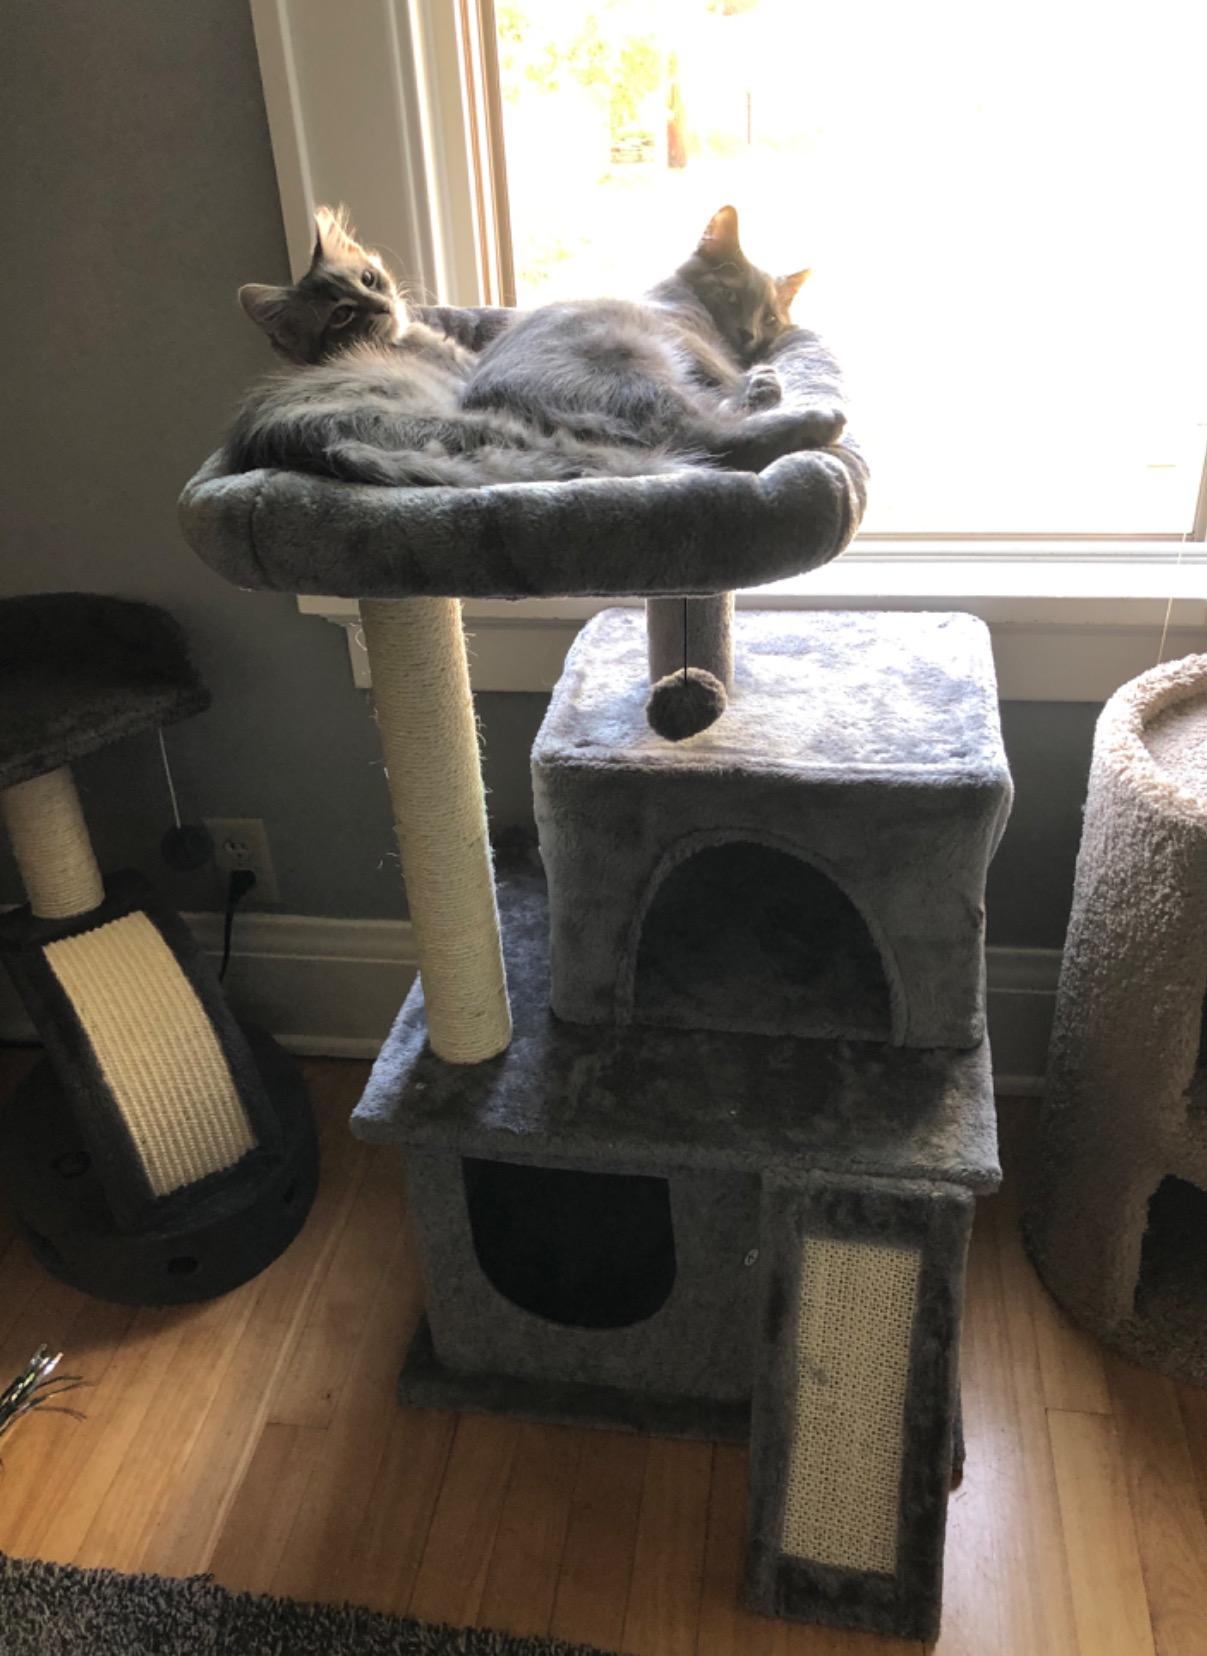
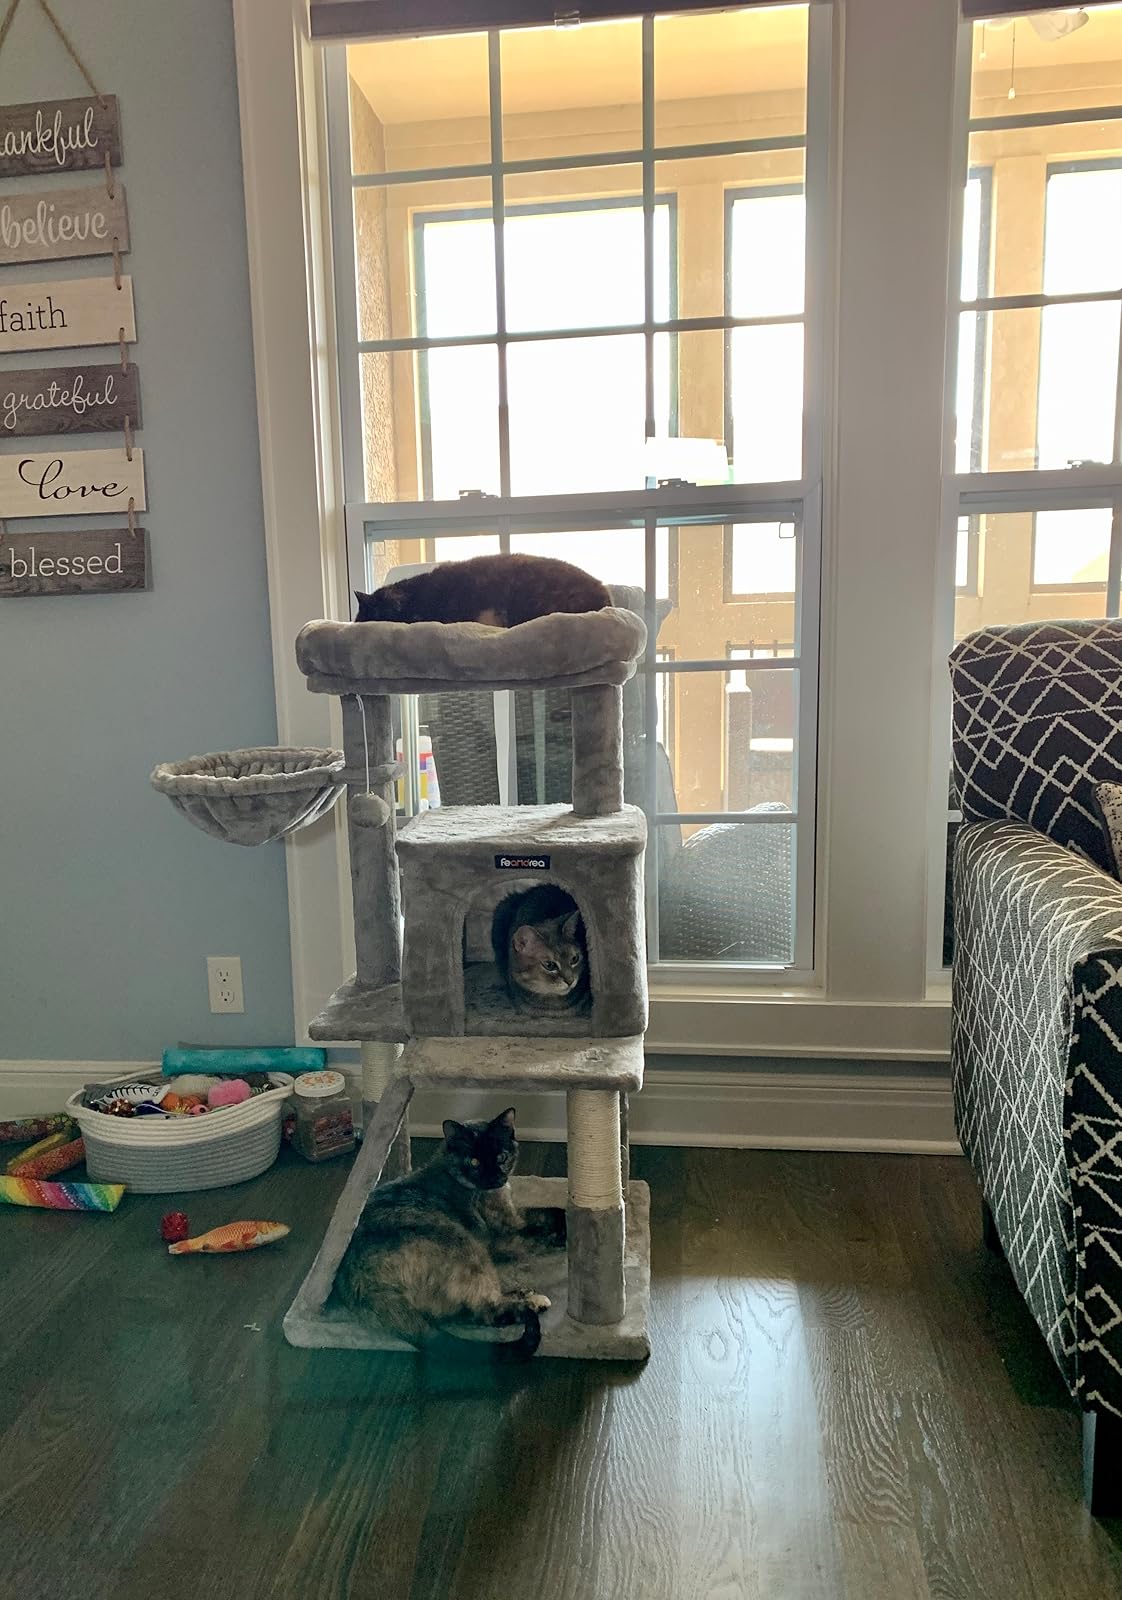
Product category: items_cat tree
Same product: no